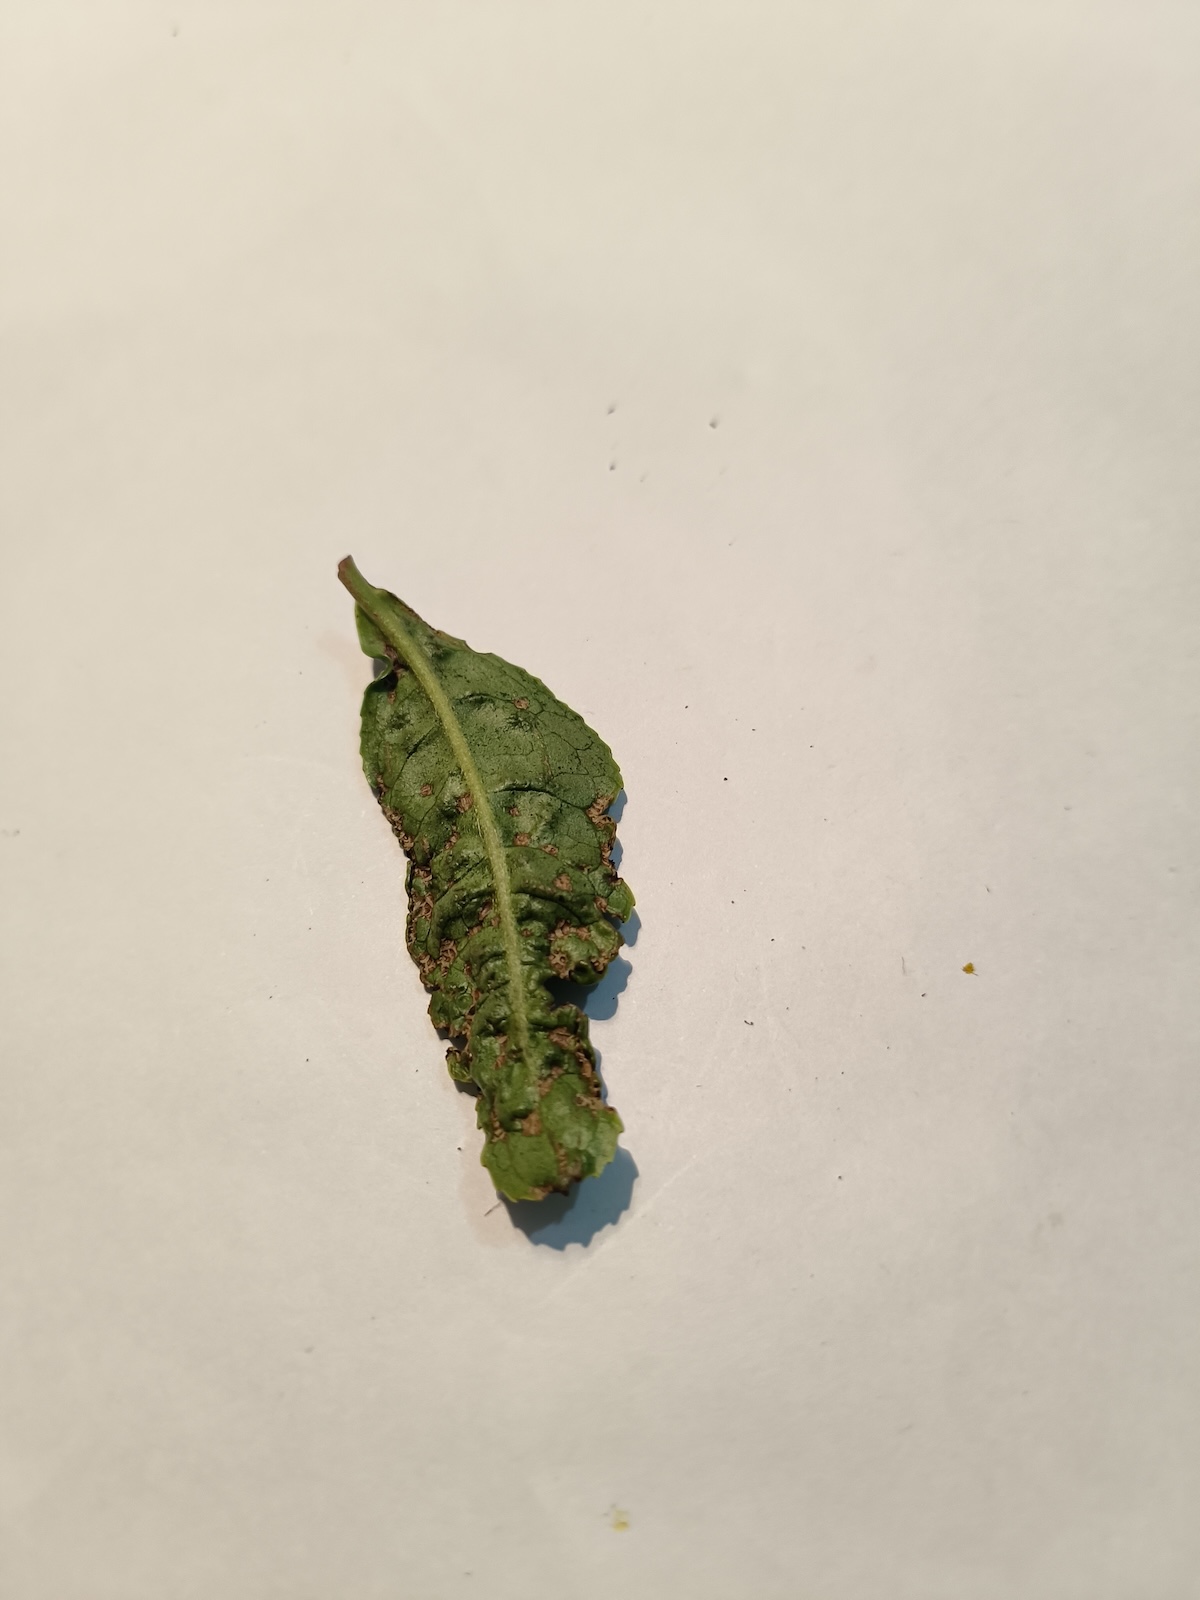
Label: Green mirid bug